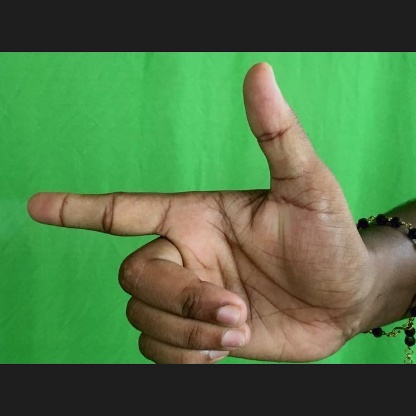
Mudra: Chandrakala